Thank U, Next (song)

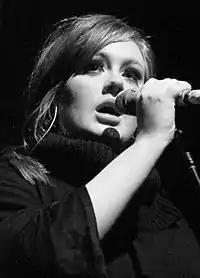
"Thank U, Next" was the first song by a female artist to debut at number one on the "Billboard" Hot 100 since "Hello" by Adele ("pictured") in 2015.

On November 5, 2018, "Thank U, Next" broke the record for the most streams received by a song in a single day by a female artist on Spotify, with 8.19 million streams globally, and continued to break this record daily until November 9, when it received 9.6 million streams. The record was broken by Mariah Carey's "All I Want for Christmas Is You" the following month. "Thank U, Next" surpassed 100 million streams on Spotify eleven days after its release on November 14, becoming the fastest song to do so, until Grande's next single, "7 Rings", broke the record again, reaching 100 million streams on Spotify nine days after its release.